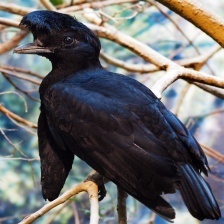
Species: UMBRELLA BIRD
Scientific name: CEPHALOPTERUS